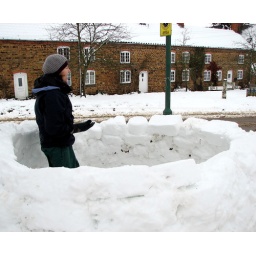
The person in charge of the building of the Everdon igloo.